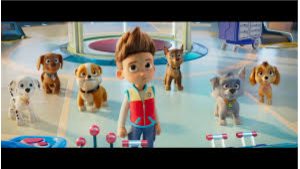
Portrait style: Cartoon Portrait